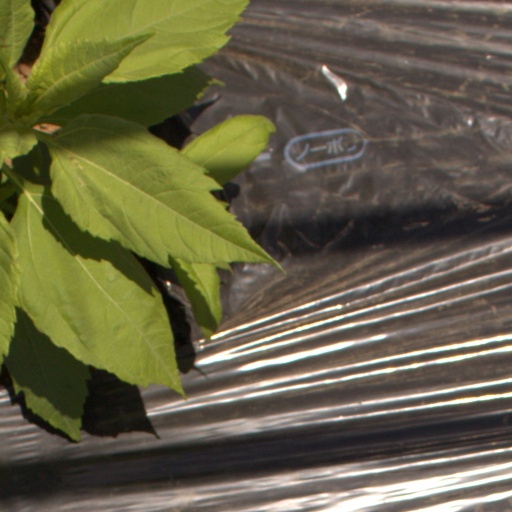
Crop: Jerusalem artichoke